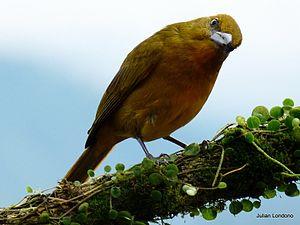
Le Piranga bourgogne est une espèce de passereaux de la famille des Cardinalidae.